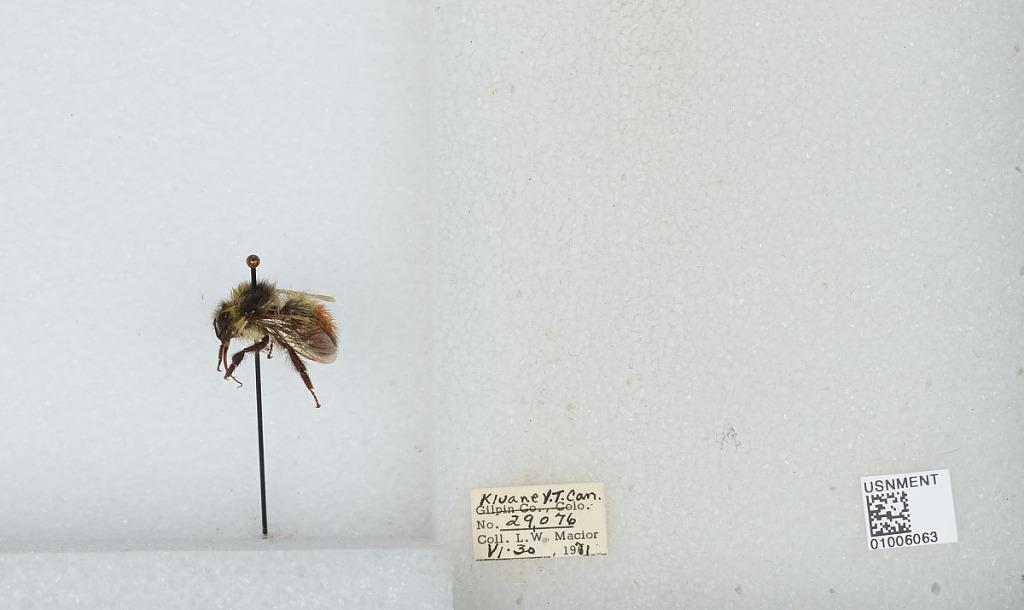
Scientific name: Bombus (Pyrobombus) flavifrons Cresson
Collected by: L. Macior
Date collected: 1971-6-30
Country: Canada
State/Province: Yukon Territory
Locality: Kluane
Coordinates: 60.75, -139.5